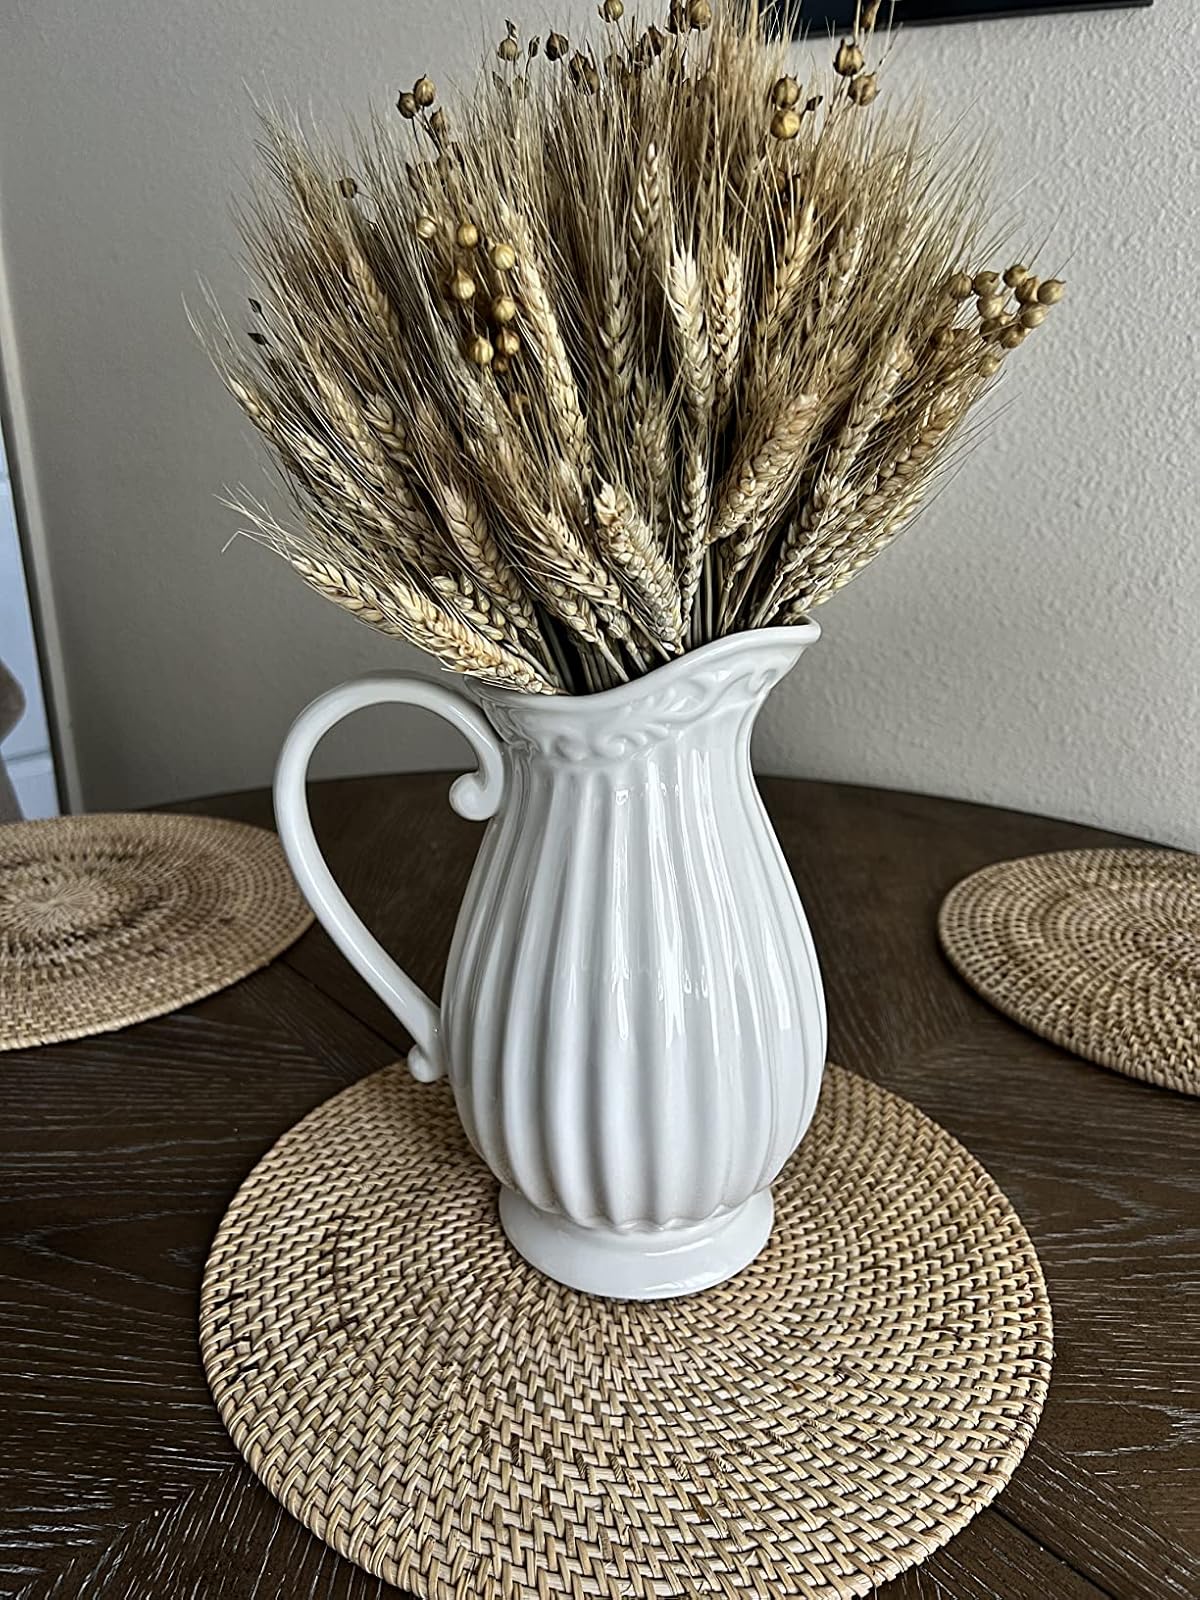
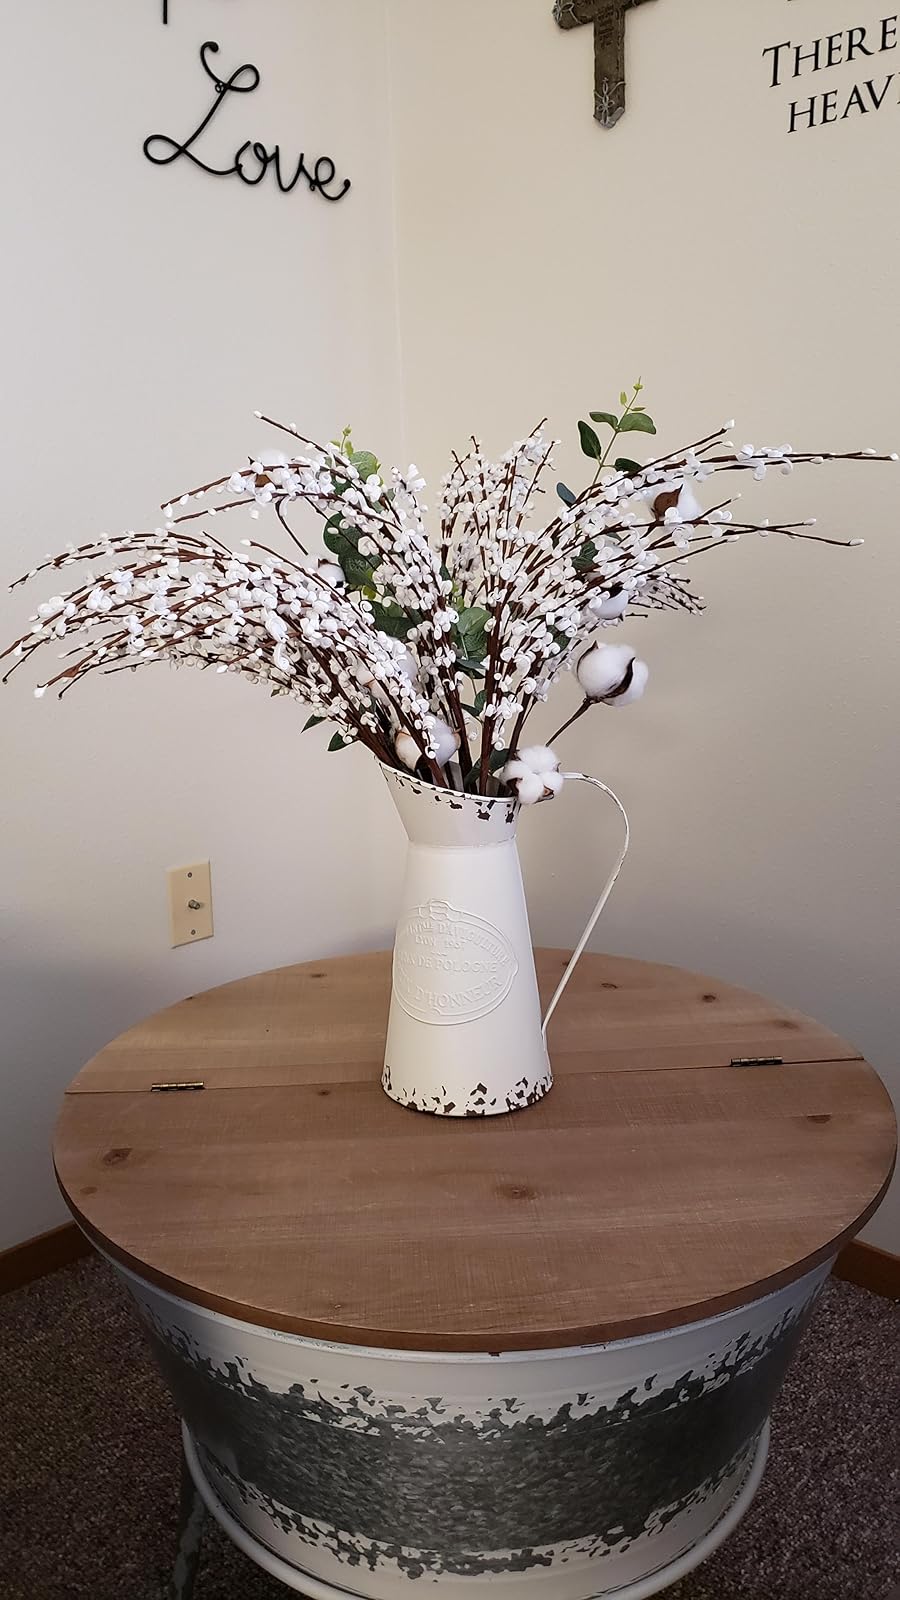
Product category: vase
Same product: no